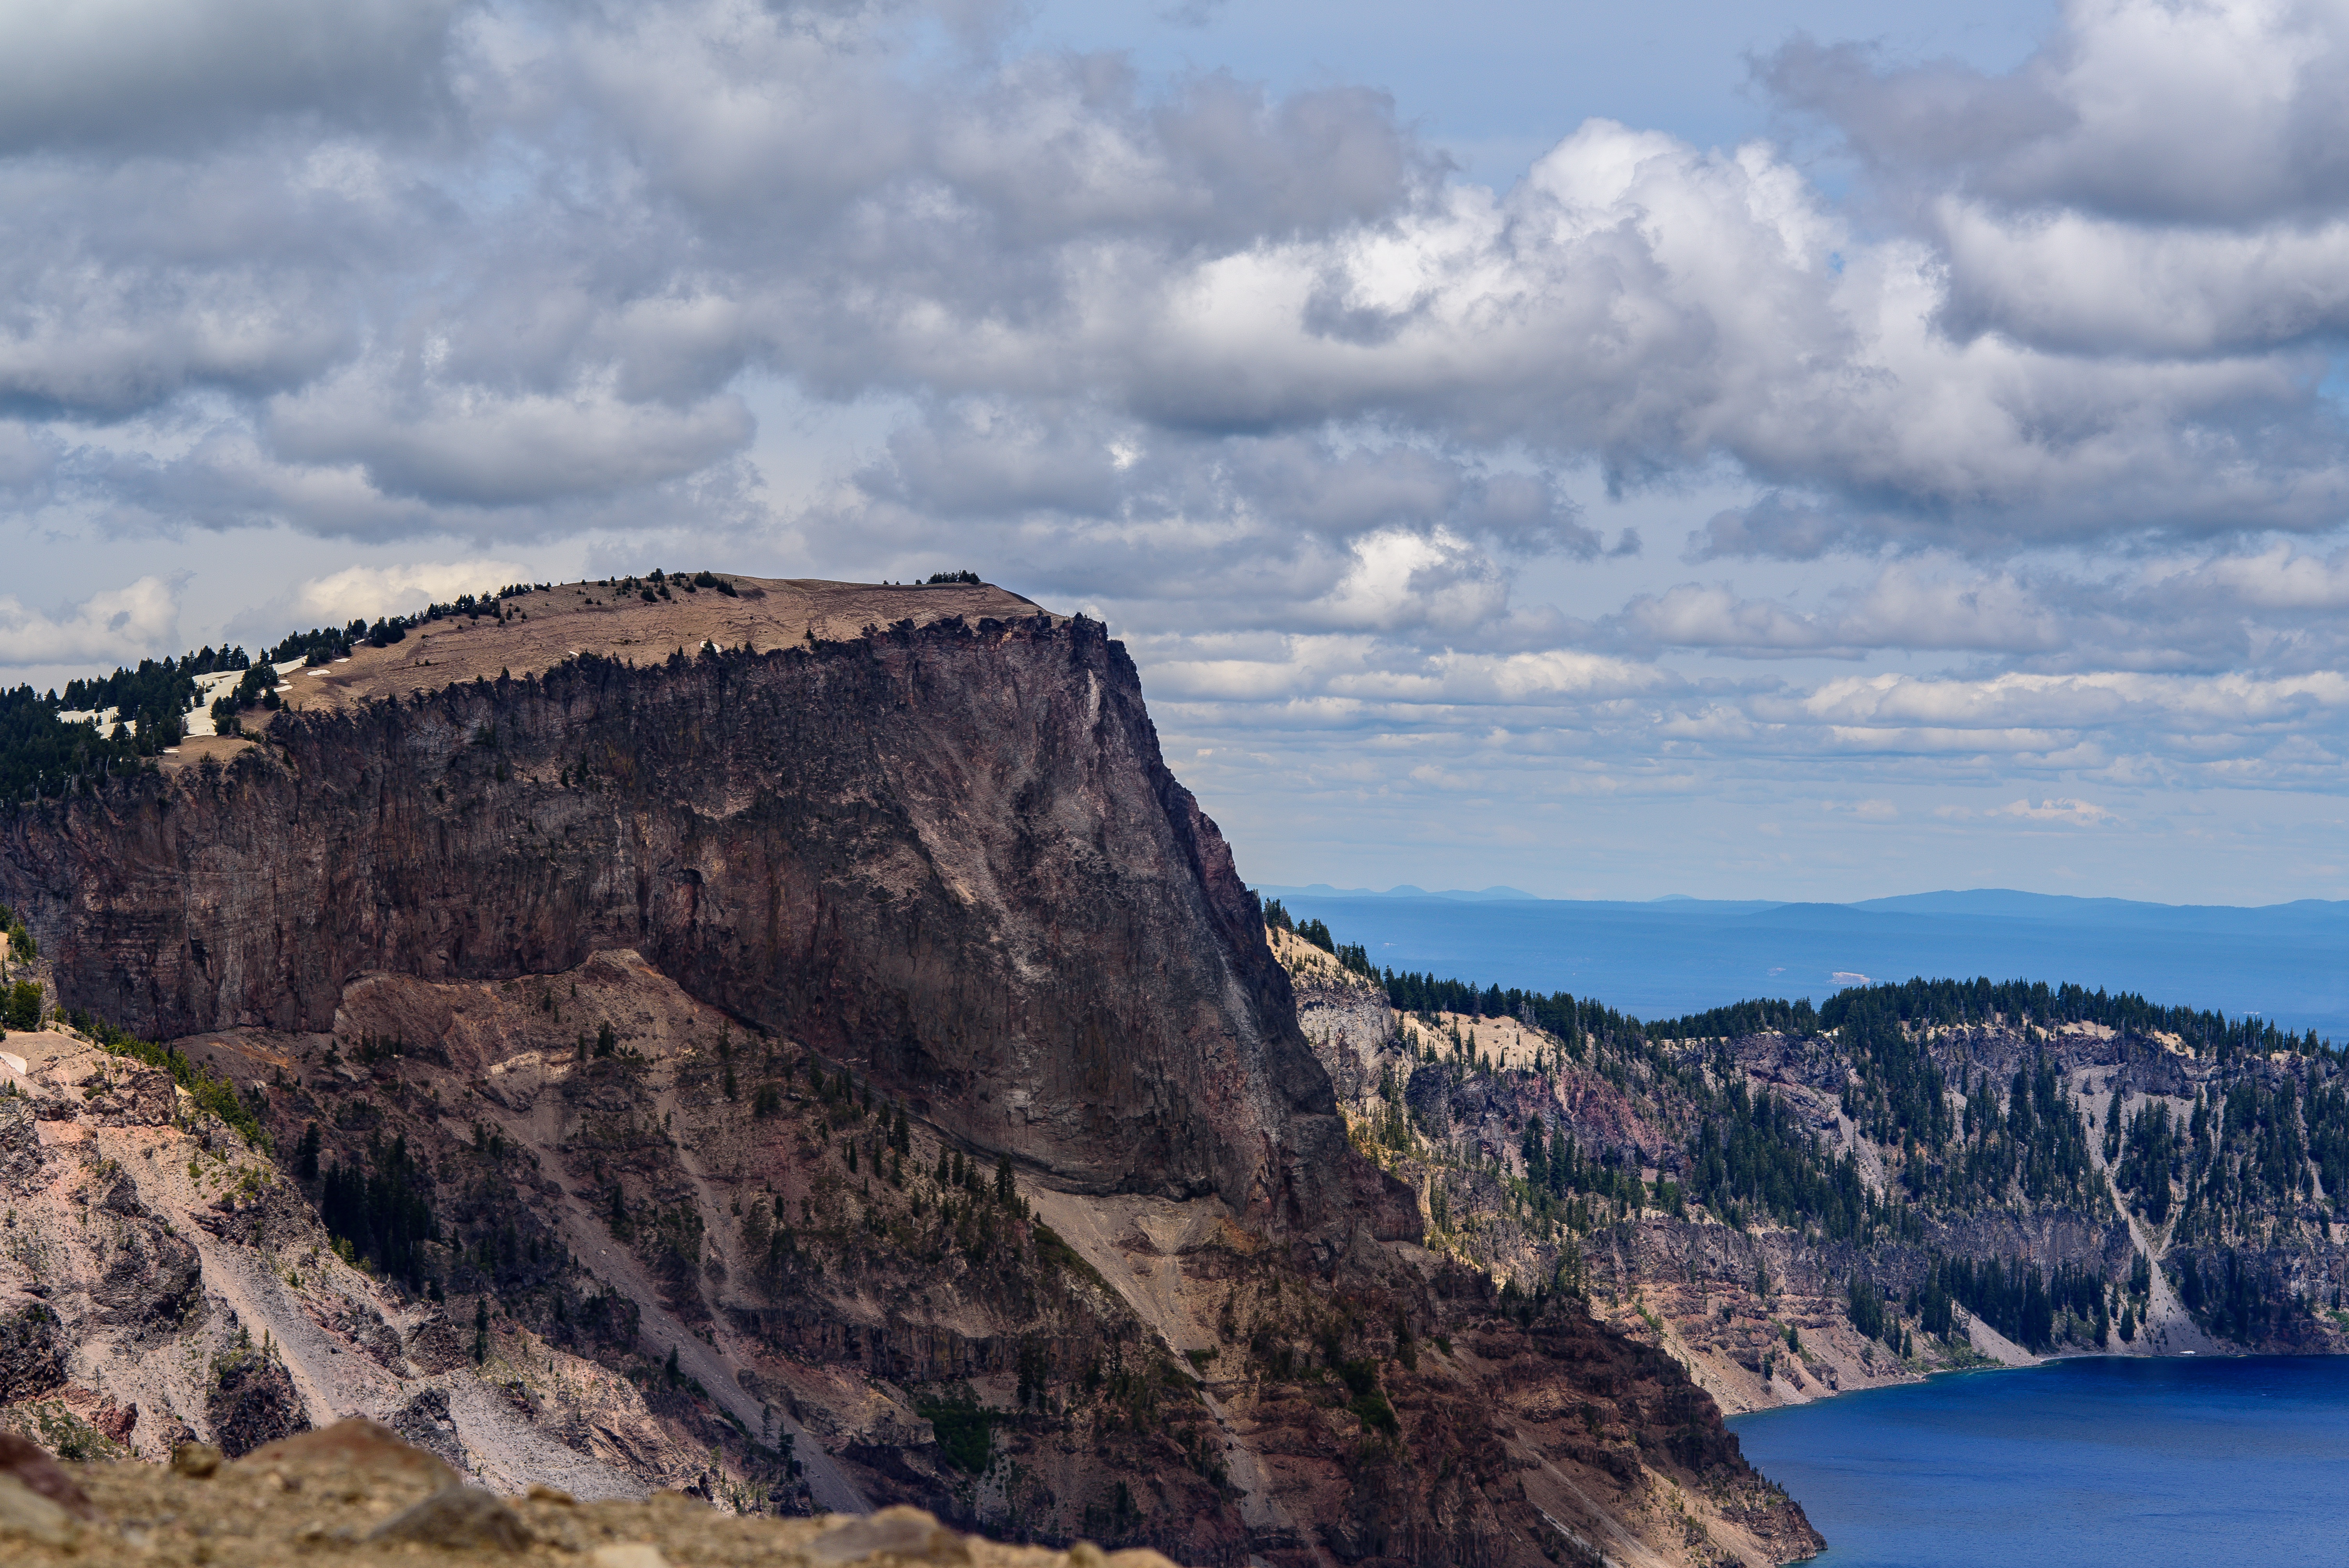
landscape, sea, coast, tree, nature, rock, wilderness, mountain, snow, cloud, lake, mountain range, cliff, terrain, ridge, geology, plateau, loch, landform, geographical feature, mountainous landforms